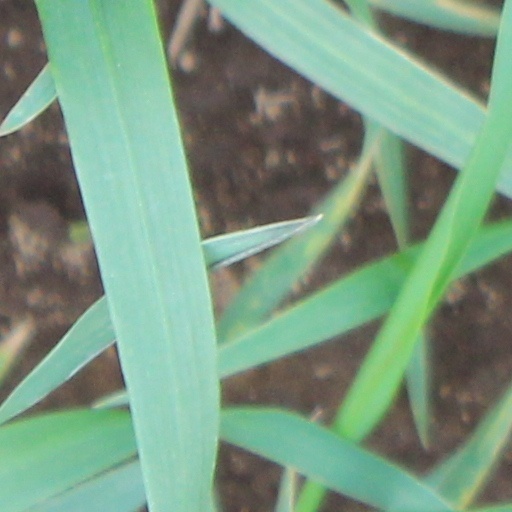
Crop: wheat